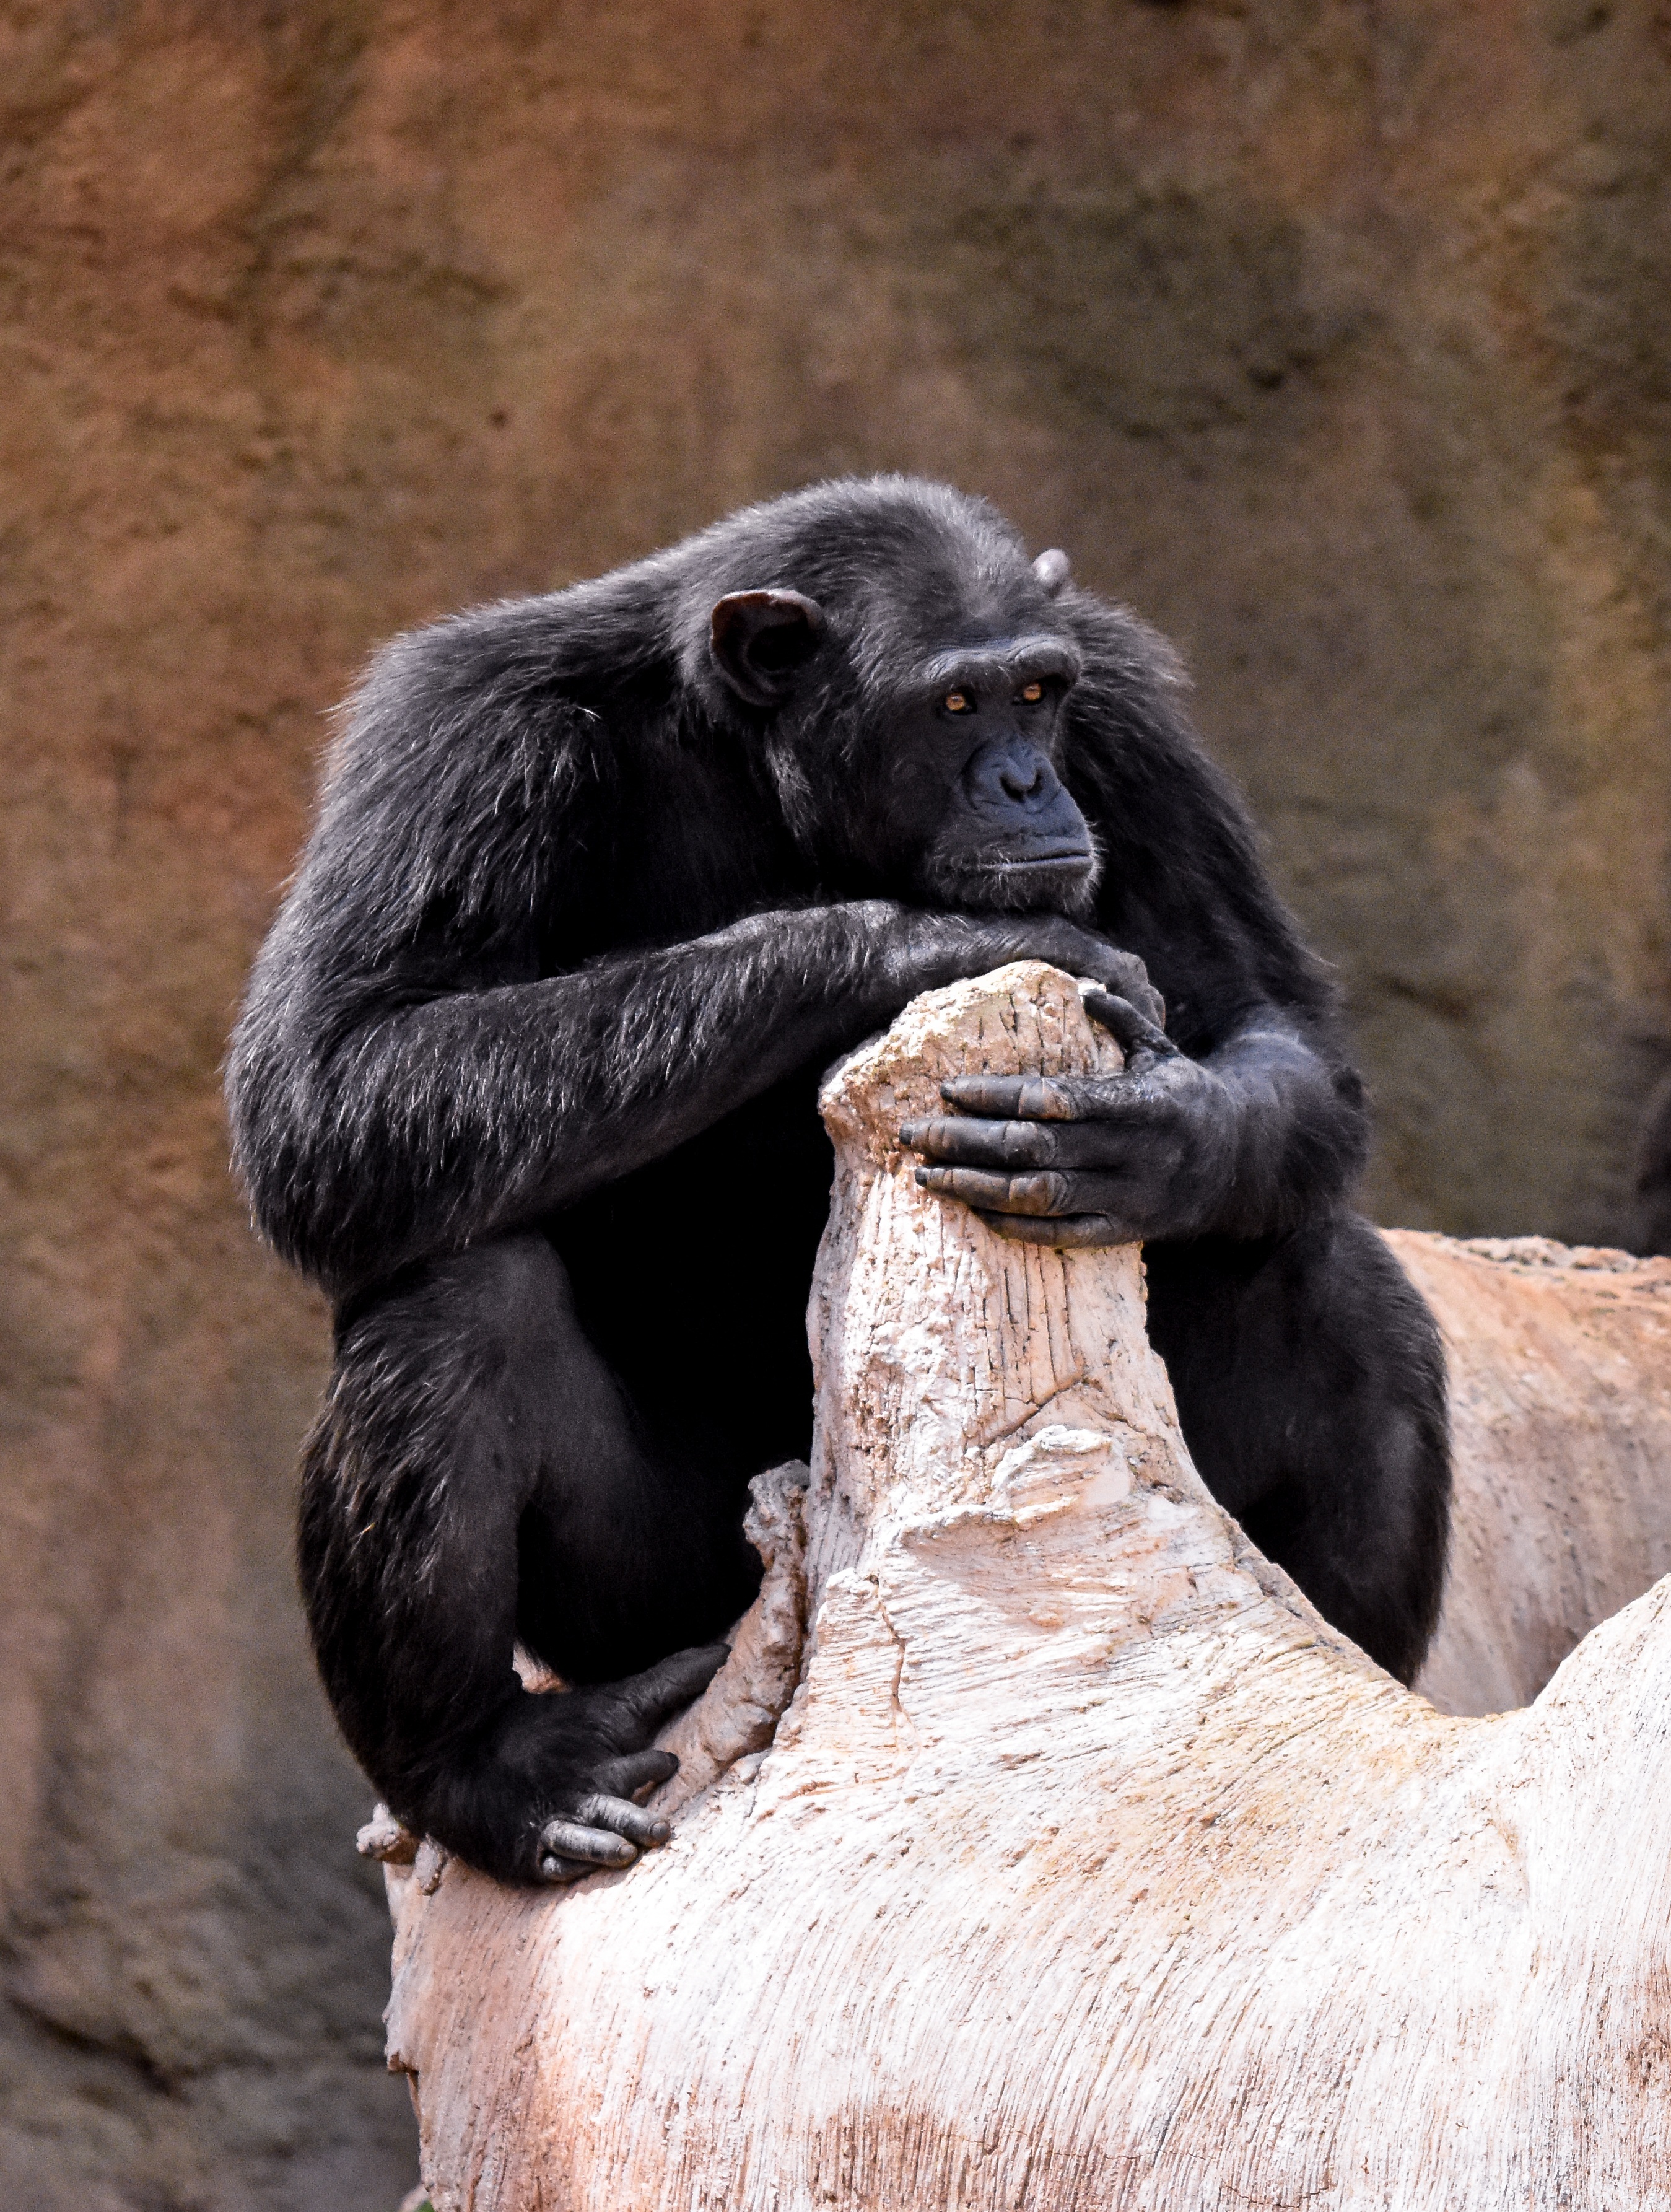
nature, animal, wildlife, wild, zoo, mammal, fauna, primate, chimpanzee, animals, vertebrate, western gorilla, great ape, common chimpanzee